Héctor Cúper

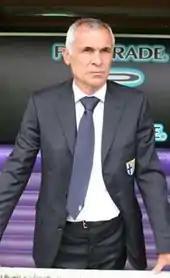
Cúper with Parma in May 2008

On 2 November 2004 Cúper returned to Mallorca after the sacking of Benito Floro, with the team 19th after 10 matches. He saved the team from relegation on the last day, and made several signings, but resigned on 14 February 2006 with the team last following a nine-game winless run.